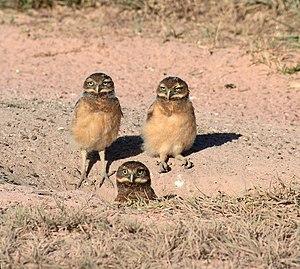
Oisillons de chevêche des terriers (Athene cunicularia) autour de leur terrier. Photo prise dans le Modulo Chititera, dans les plaines (Llanos) de l'État d'Apure (Venezuela).
La Chevêche des terriers ou Chouette des terriers est une chouette aux longues pattes adaptées à la vie dans les prairies d'Amérique du Nord et du Sud. Elle habite les prairies de la Saskatchewan et de l'Alberta au Canada, où elle est menacée. Cependant, elle abonde dans le néotropique, où on la rencontre même en milieu urbain, typiquement dans les parcs ou aux alentours des villes.